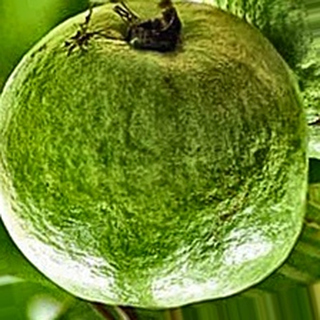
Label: healthy_guava